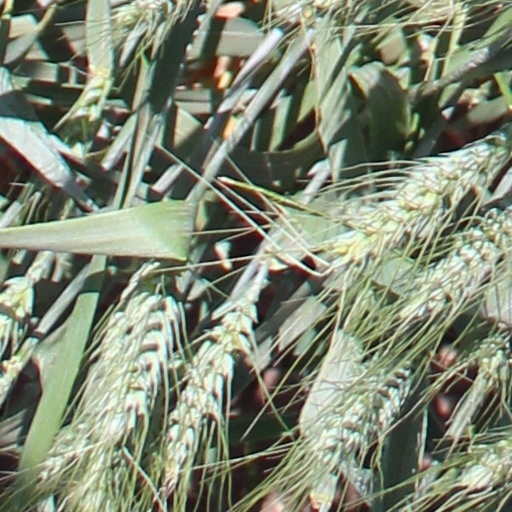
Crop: wheat